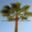
Label: palm_tree